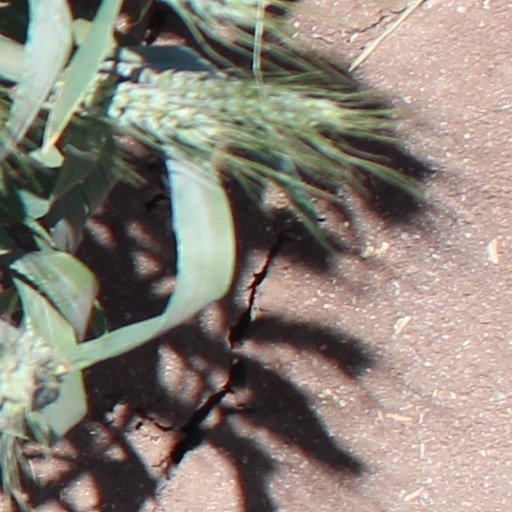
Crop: wheat